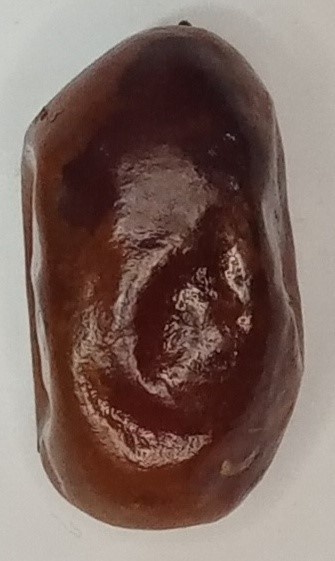
Variety: aseel
Size: medium
Grade: grade-1